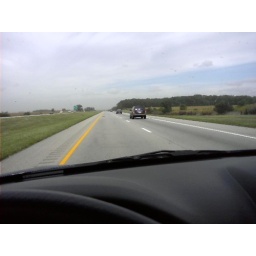
The specs in the sky are flying corn husk.